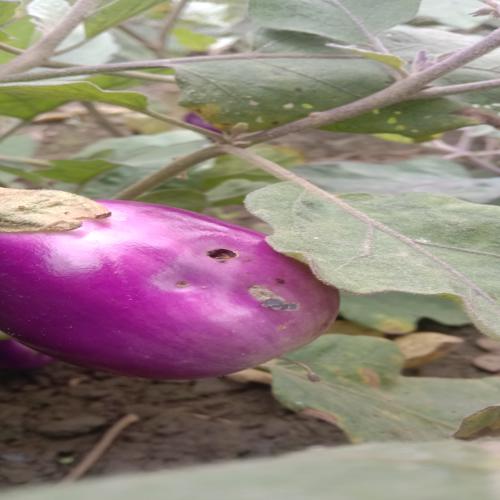
Label: Shoot and Fruit Borer